Existence

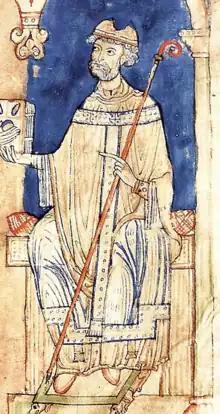
Anselm of Canterbury is known for his formulation of the ontological argument aiming to prove the existence of God.

Many ontologists accept that second-order theories provide a correct analysis of many types of existential sentences. It is, however, controversial whether it is correct for all cases. Some problems relate to assumptions associated with everyday language about sentences like "Ronald McDonald does not exist". This type of statement is called "negative singular existential" and the expression "Ronald McDonald" is a singular term that seems to refer to an individual. It is not clear how the expression can refer to an individual if, as the sentence asserts, this individual does not exist. According to a solution philosopher Bertrand Russell (1872–1970) proposed, singular terms do not refer to individuals but are descriptions of individuals. This theory states negative singular existentials deny an object matching the descriptions exists without referring to a nonexistent individual. Following this approach, the sentence "Ronald McDonald does not exist" expresses the idea: "it is not the case there is a unique happy hamburger clown".